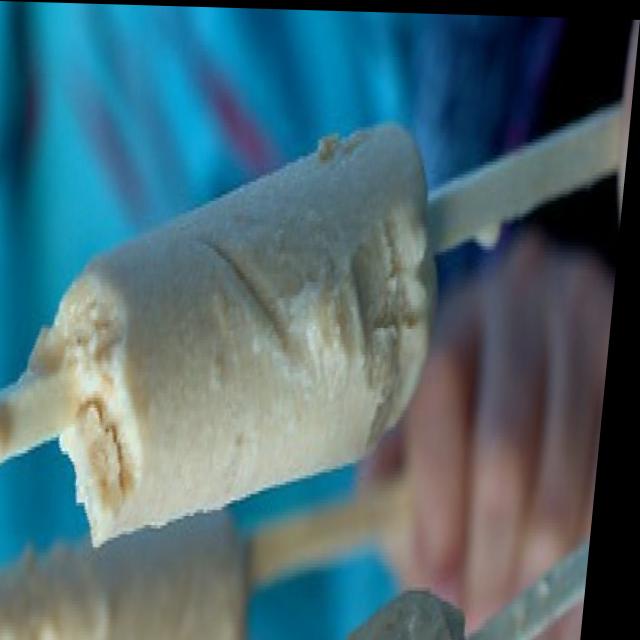
Dish: kulfi